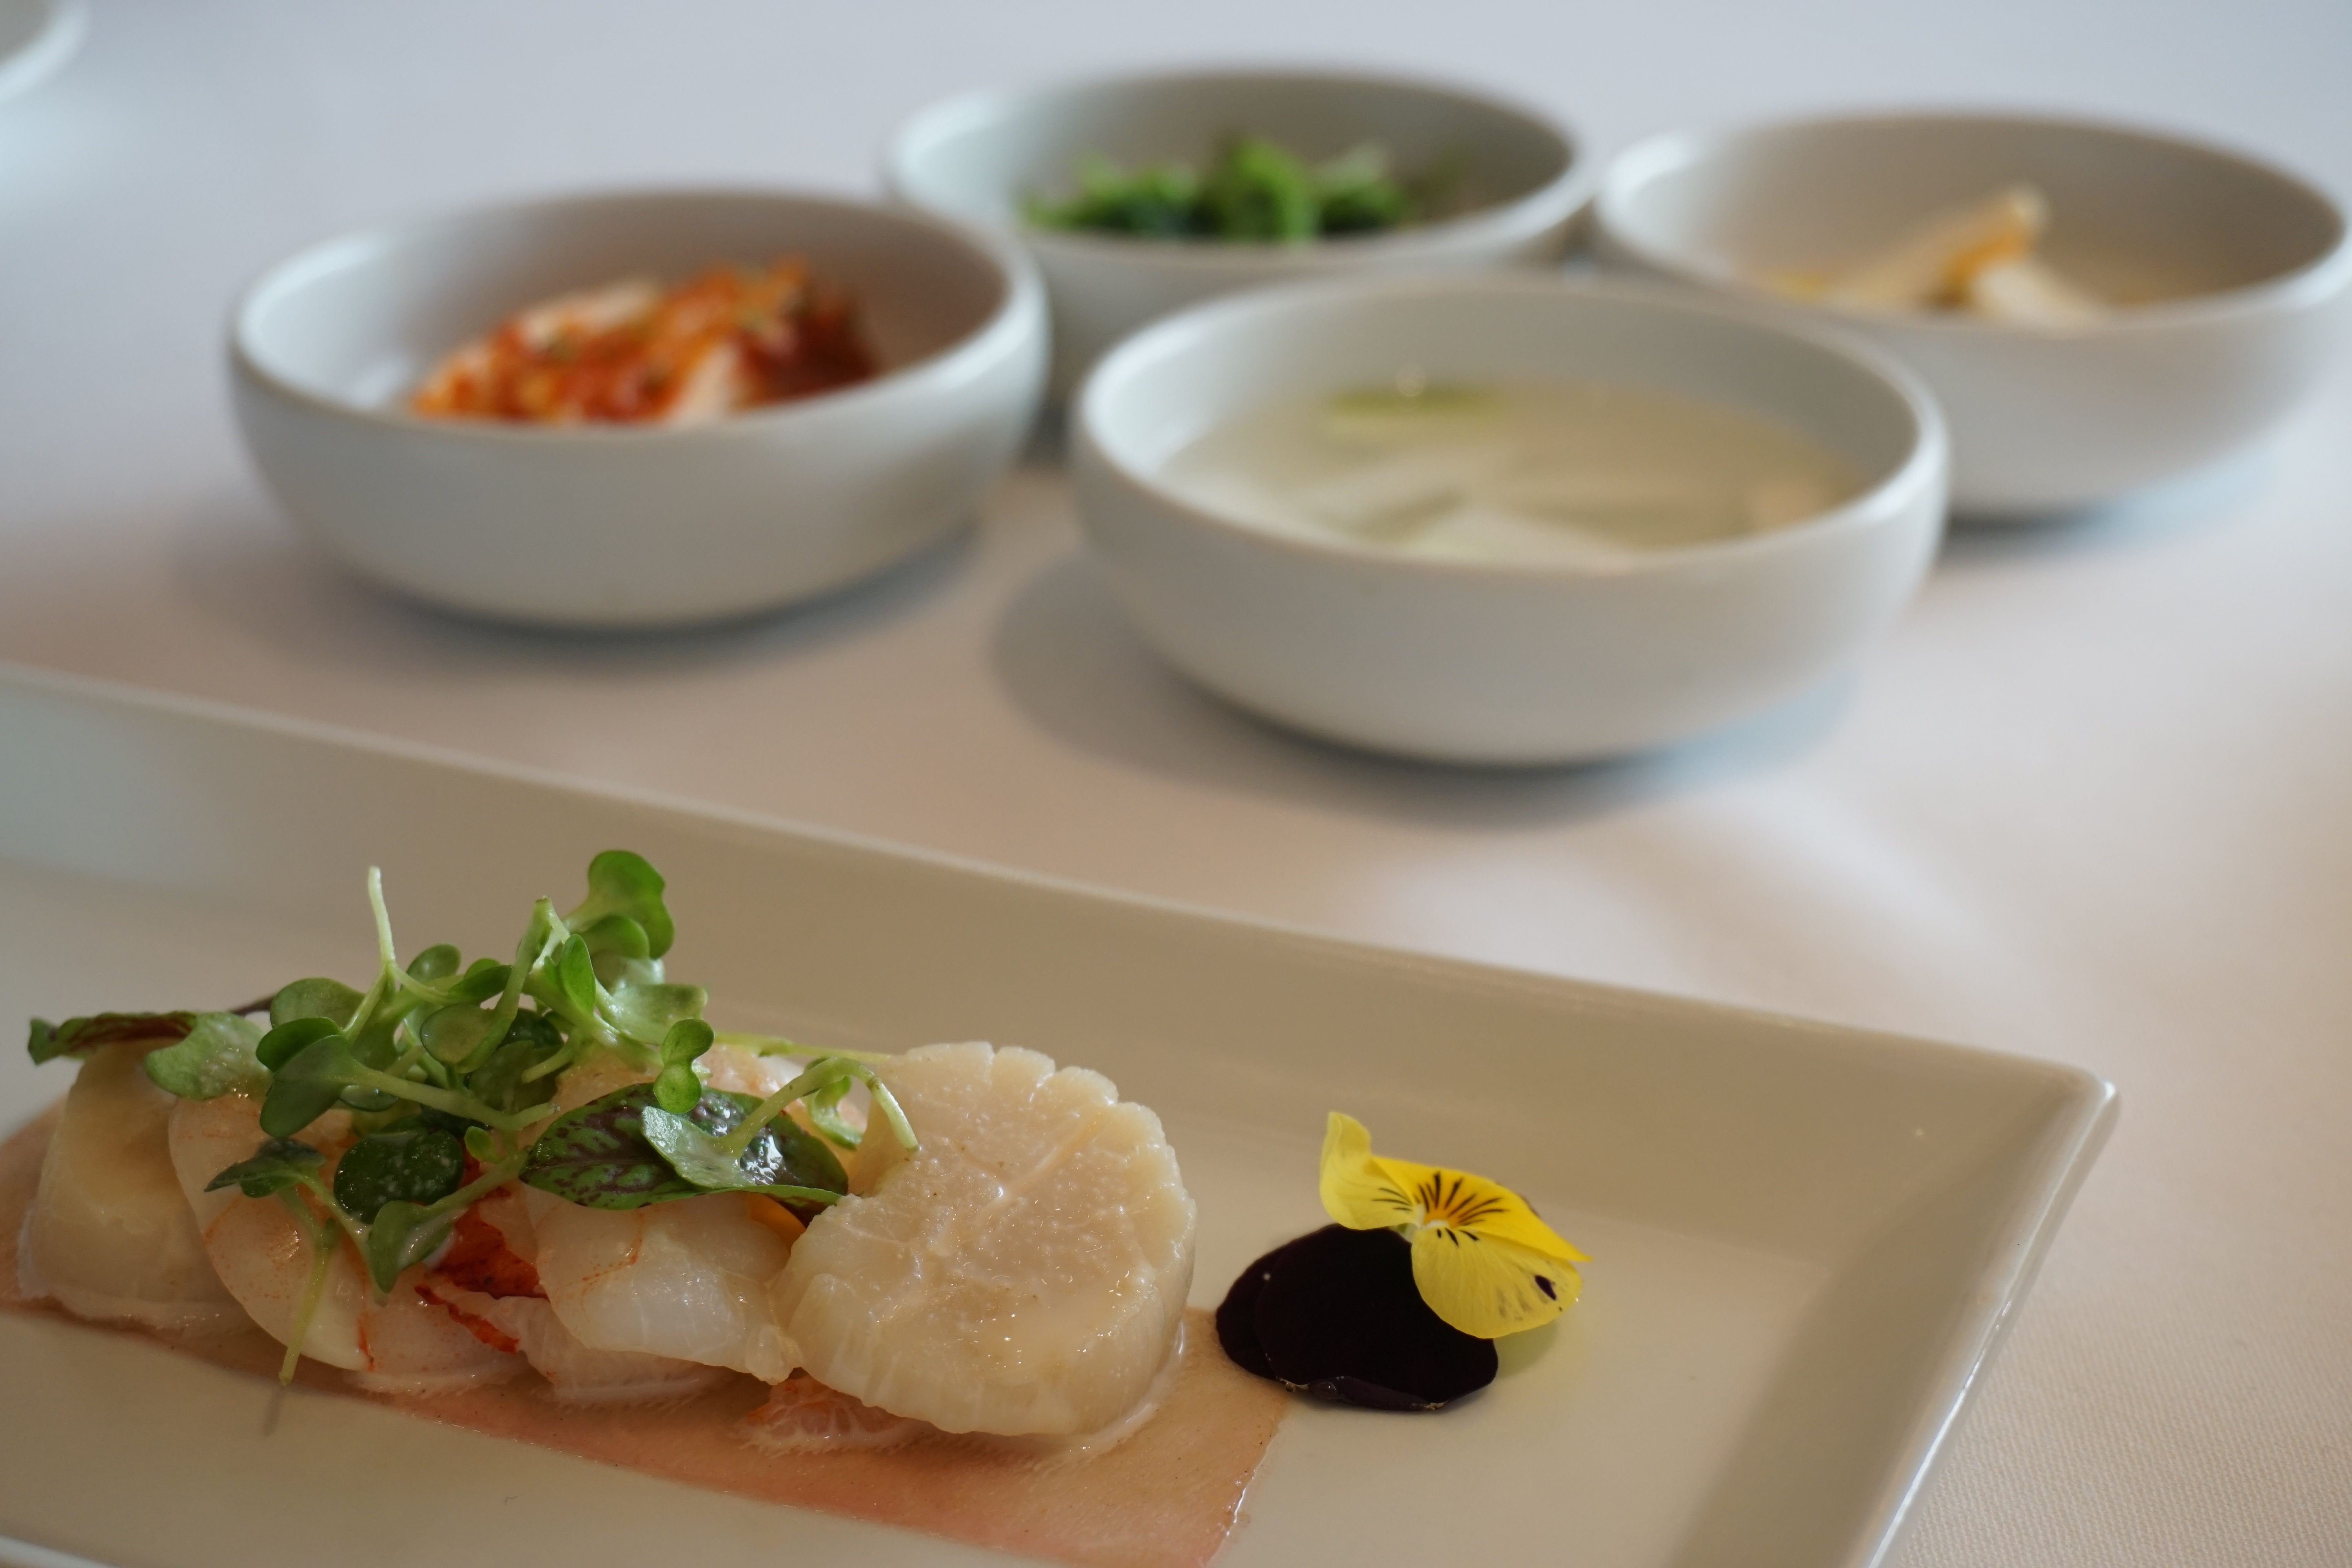
restaurant, dish, meal, food, cooking, produce, seafood, breakfast, lunch, cuisine, asian food, korean, traditional korean meal, chinese food